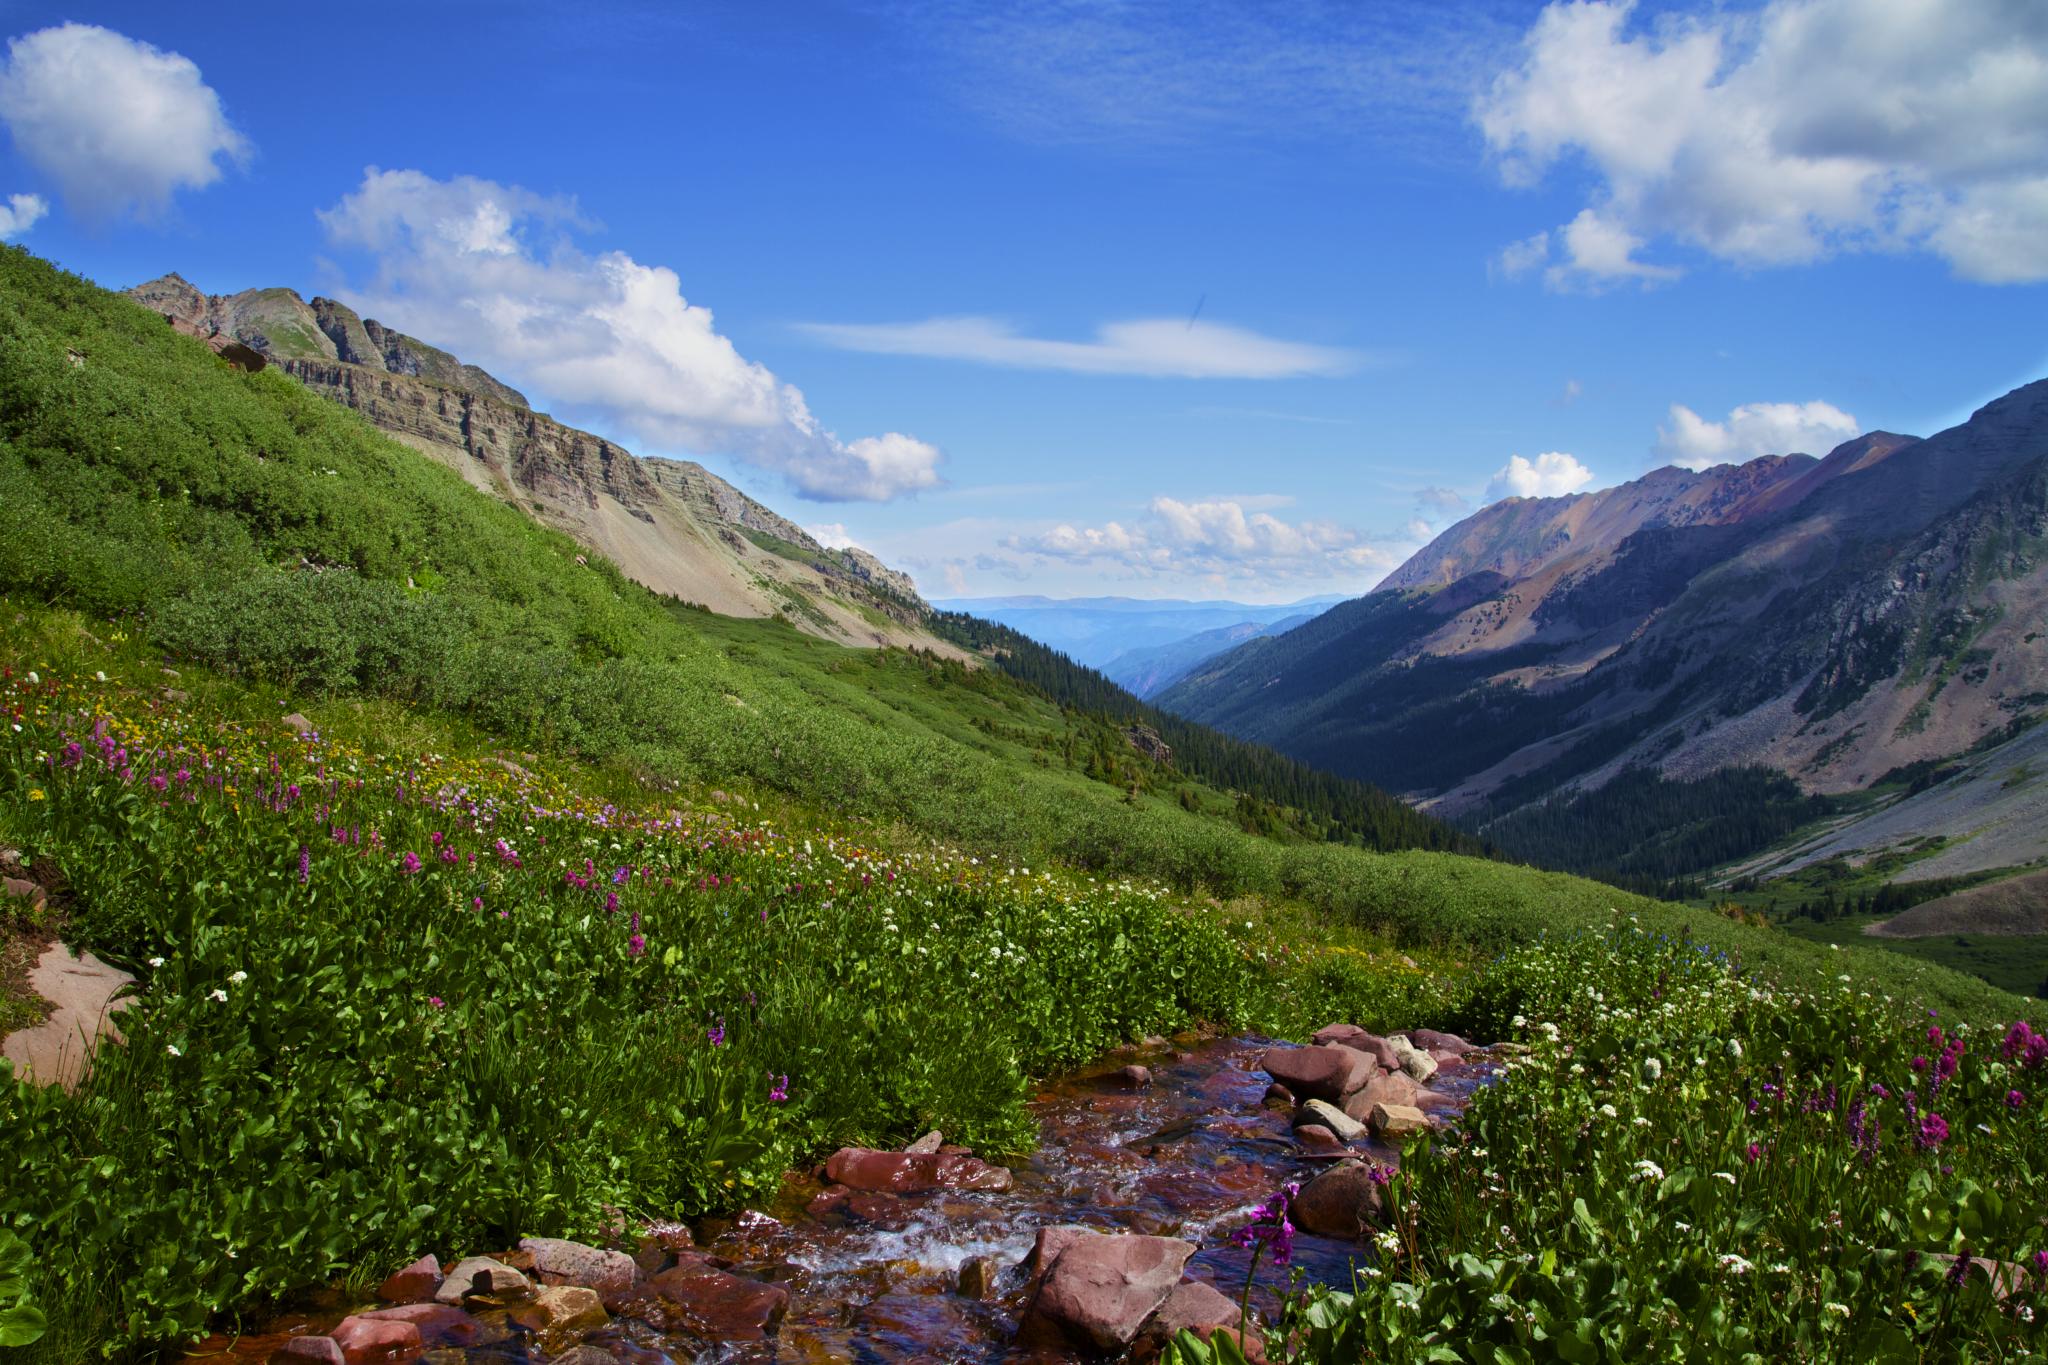
landscape, water, nature, creek, wilderness, walking, mountain, hiking, trail, meadow, hill, lake, river, valley, mountain range, panorama, wild, natural, canon, fjord, highland, national park, ridge, wildflower, flowers, eos, colorado, mountains, alps, grassland, backpacking, canon7d, wildflowers, plateau, peaks, beautiful, 7d, pretty, fell, crested, tamron1750, aspen, loch, ecosystem, butte, co, landform, mountain pass, geographical feature, mountainous landforms